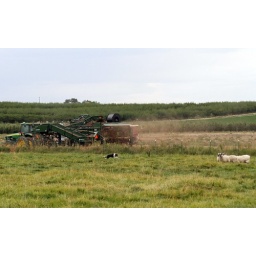
working dogs in Idaho while the potato field next door is harvested